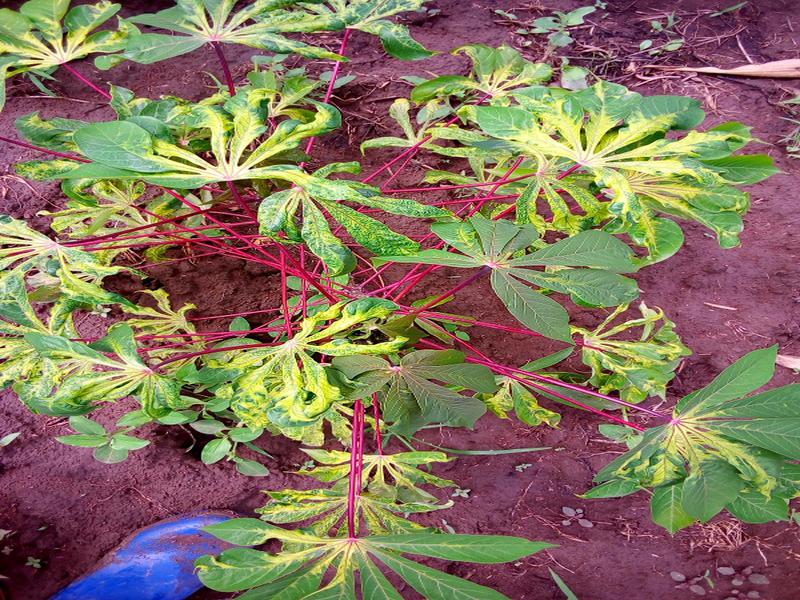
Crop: cassava
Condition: mosaic_disease